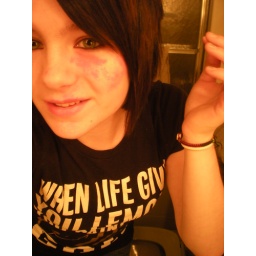
i chopped off all my hair. and all the lighting in my house makes every single picture look yellow without flash.